Tako, Chiba

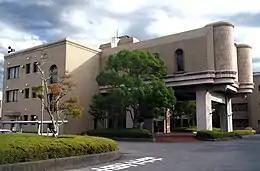
Tako Town Hall

Tako is located in the northeastern portion of Chiba prefecture, approximately 35 kilometers from the prefectural capital at Chiba and 60 to 70 kilometers from central Tokyo. The west borders Narita International Airport. Located on the Kanto Plain sandwiched between the Shimōsa Plateau and the Kujūkuri Plain, the majority of the land is flat. The Kuriyama River flows through the center of the town.